Second Syria campaign of Ali

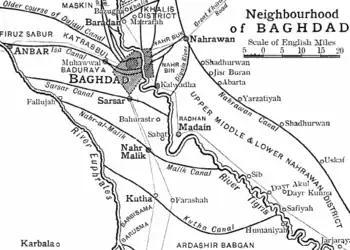
Nahrawan Canal

Ali defeated the rebellion of Aisha, Talha, and Zubayr in the Battle of the Camel in 656, but the Battle of Siffin against Mu'awiya in 657 resulted in a stalemate when the latter called for arbitration by the Quran to avoid defeat. The strong peace sentiments in Ali's army compelled him to accept the offer, and an ill-fated arbitration committee was set up with representatives from Ali and Mu'awiya with a mandate to settle the dispute in the spirit of the Quran. As Ali marched back to Kufa, his capital, a group of his soldiers criticized the arbitration and accused Ali of blasphemy for leaving the matter to the discretion of two men. Most of them had earlier forced Ali to accept the arbitration but now exclaimed that the right to judgment belonged to God alone. Many of them were won back by Ali, while the rest assembled near the Nahrawan Canal on the east bank of the Tigris river. Following this exodus, they became known as Khawarij. The Kharijites denounced Ali as caliph, declared him, his followers, and the Syrians as infidels. They declared the blood of such infidels to be licit, and committed many murders, apparently not even sparing women. Ali crushed them in the Battle of Nahrawan in 658, but their remnants and offshoots continued to terrorize for many years.